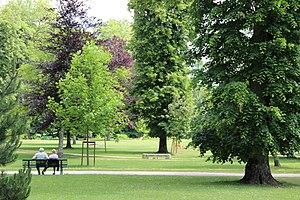
Le parc municipal des Luxembourg
Ligny-en-Barrois est une commune française d'environ 4 200 habitants du Nord-Est de la France, en région Grand Est, chef-lieu de canton du département de la Meuse.
Cette liste de parcs et jardins publics de France recense l'ensemble des jardins publics, parcs publics et espaces verts appartenant aux collectivités territoriales de France. Les parcs et jardins appartenant à des institutions ou des établissements publics français figurant dans cette liste sont des propriétés privées.